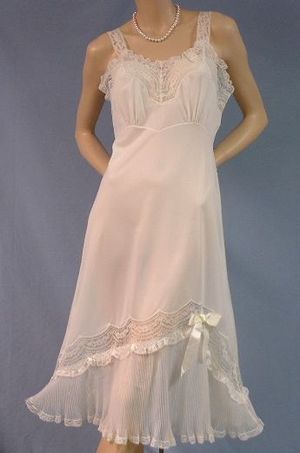
Vintagetøj
Vintage underkjole fra 1950'erne.
Vintagetøj er en generisk term, der bruges om tøj, der stammer fra en tidligere periode. Ordet bruges også i forbindelse med butikker, der sælger denne type tøj, en såkaldt vintagebutik. Generelt betegnes vintagetøj som beklædningsgenstande, som stammer fra et sted mellem 1920'erne og begyndelsen af 1980'erne. Udtrykket er også blevet brugt om møbler og interiør idet dette nogle gange forhandles i samme specialbutikker som forhandler vintagetøj.